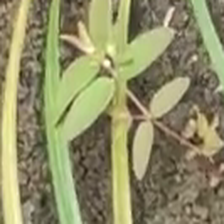
Weed species: Choti_dudhi_(Euphorbia_hirta)